Kinston Fire Station-City Hall

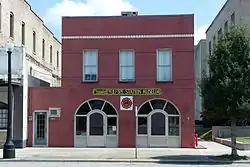
Kinston Fire Station-City Hall, September 2013

Kinston Fire Station-City Hall is a historic fire station and city hall located at Kinston, Lenoir County, North Carolina. It was built in 1895, and is a two-story brick structure with a two-story rear wing built in several stages. The main block has a sloping roof with raised parapet. The building was renovated in 1987. It houses the Caswell No. 1 Fire Station Museum.